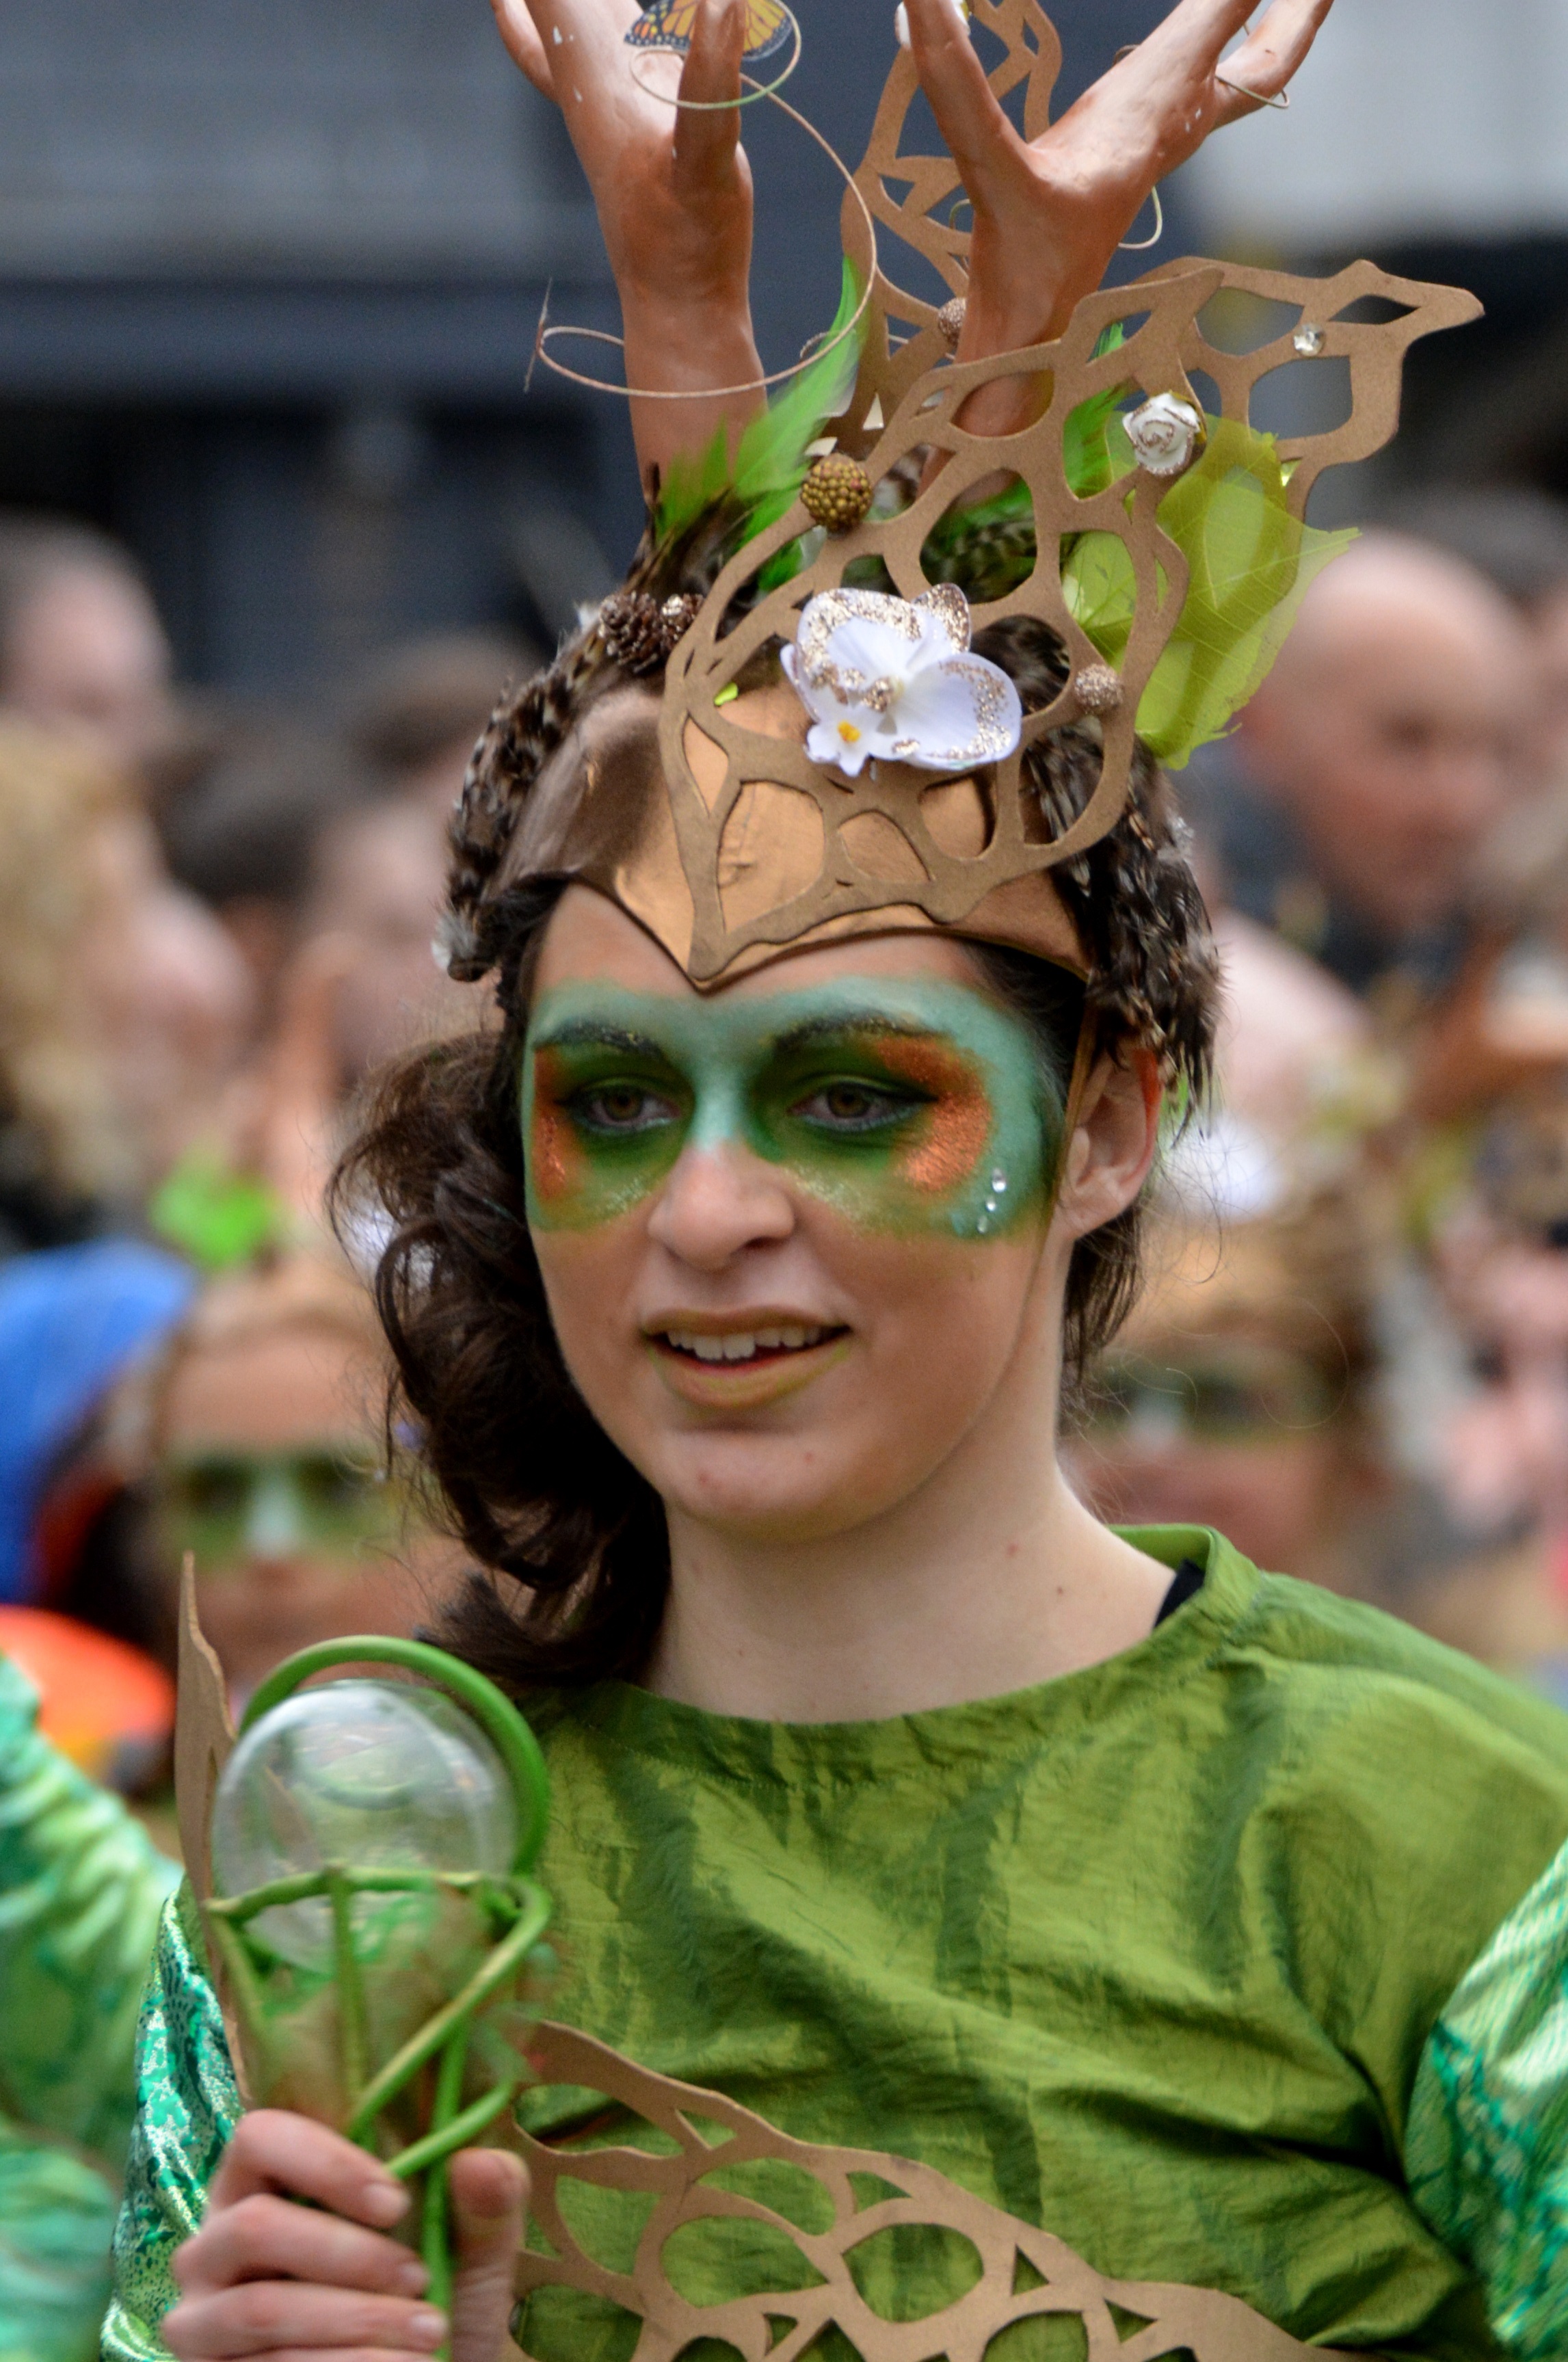
people, woman, green, carnival, clothing, face paint, festival, event, costume, dress up, saint patrick's day